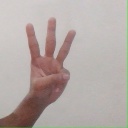
अक्षर: व